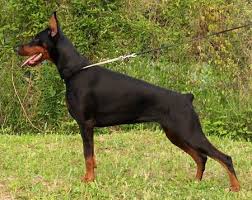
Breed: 209-n000054-Doberman